Ohio Amish Country

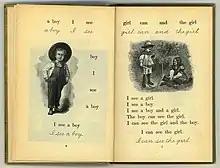
1901 McGuffey Reader

Efforts to promote the Holmes County community as a tourist destination began in the 1950s. Approximately four million tourists visit Holmes County each year as of 2012; the direct economic impact at the time was estimated at $154 million annually. Amish tourism is a major part of the economy of Holmes County.